Anthropoid ceramic coffins

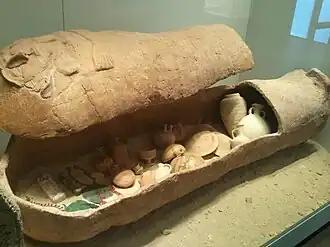
Interior of an Anthropoid Clay Coffin, ceramic vessels.

These burials were typically associated with a large variety of expensive grave offerings. The offerings consist of ceramics, bronzes, and jewelry of precious metals and stones. Wide ranges of ceramic offerings are found with the burials such as Cypriot, Canaanite, Egyptian, Mycenaean, and Philistine pottery. The pottery can be separated into two categories, that which is found "within the coffin" and that which is found "outside of the coffin". The pottery found outside of the coffin is typically larger and of a more utilitarian variety, such as storage jars, pithoi, stirrup jars, and cooking pots. The pottery found inside the coffins is smaller and of a higher quality, including Cypriots milk bowls, Egyptian alabaster cups, pilgrim flasks, and juglets. The earlier burials (14th–12th centuries BCE) were associated with more Egyptian influenced pottery and finds, whereas the later burials (12th–10th centuries BCE) were associated with the Philistine culture.